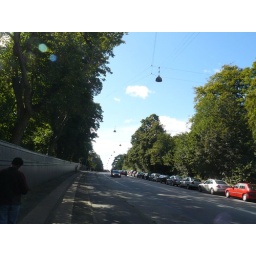
the street lights here hang out in the middle of the road with wires hanging out to support them like spidey web